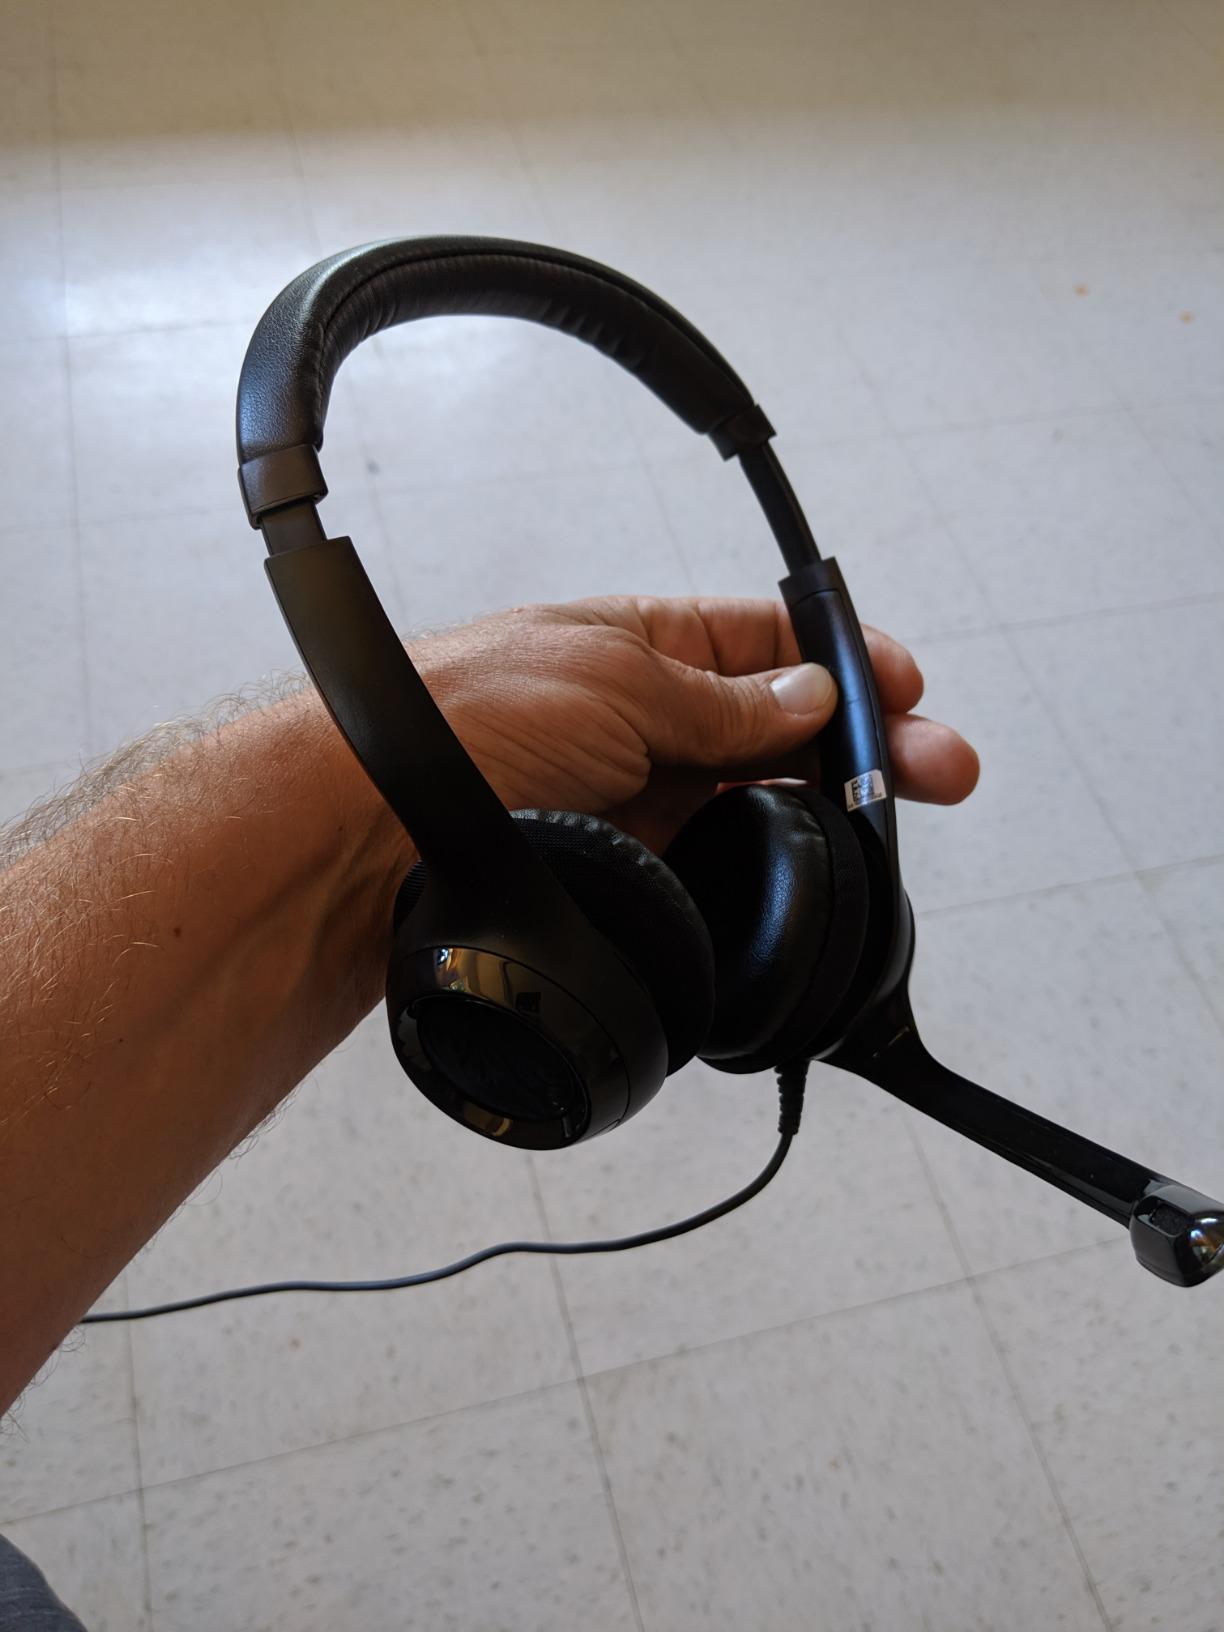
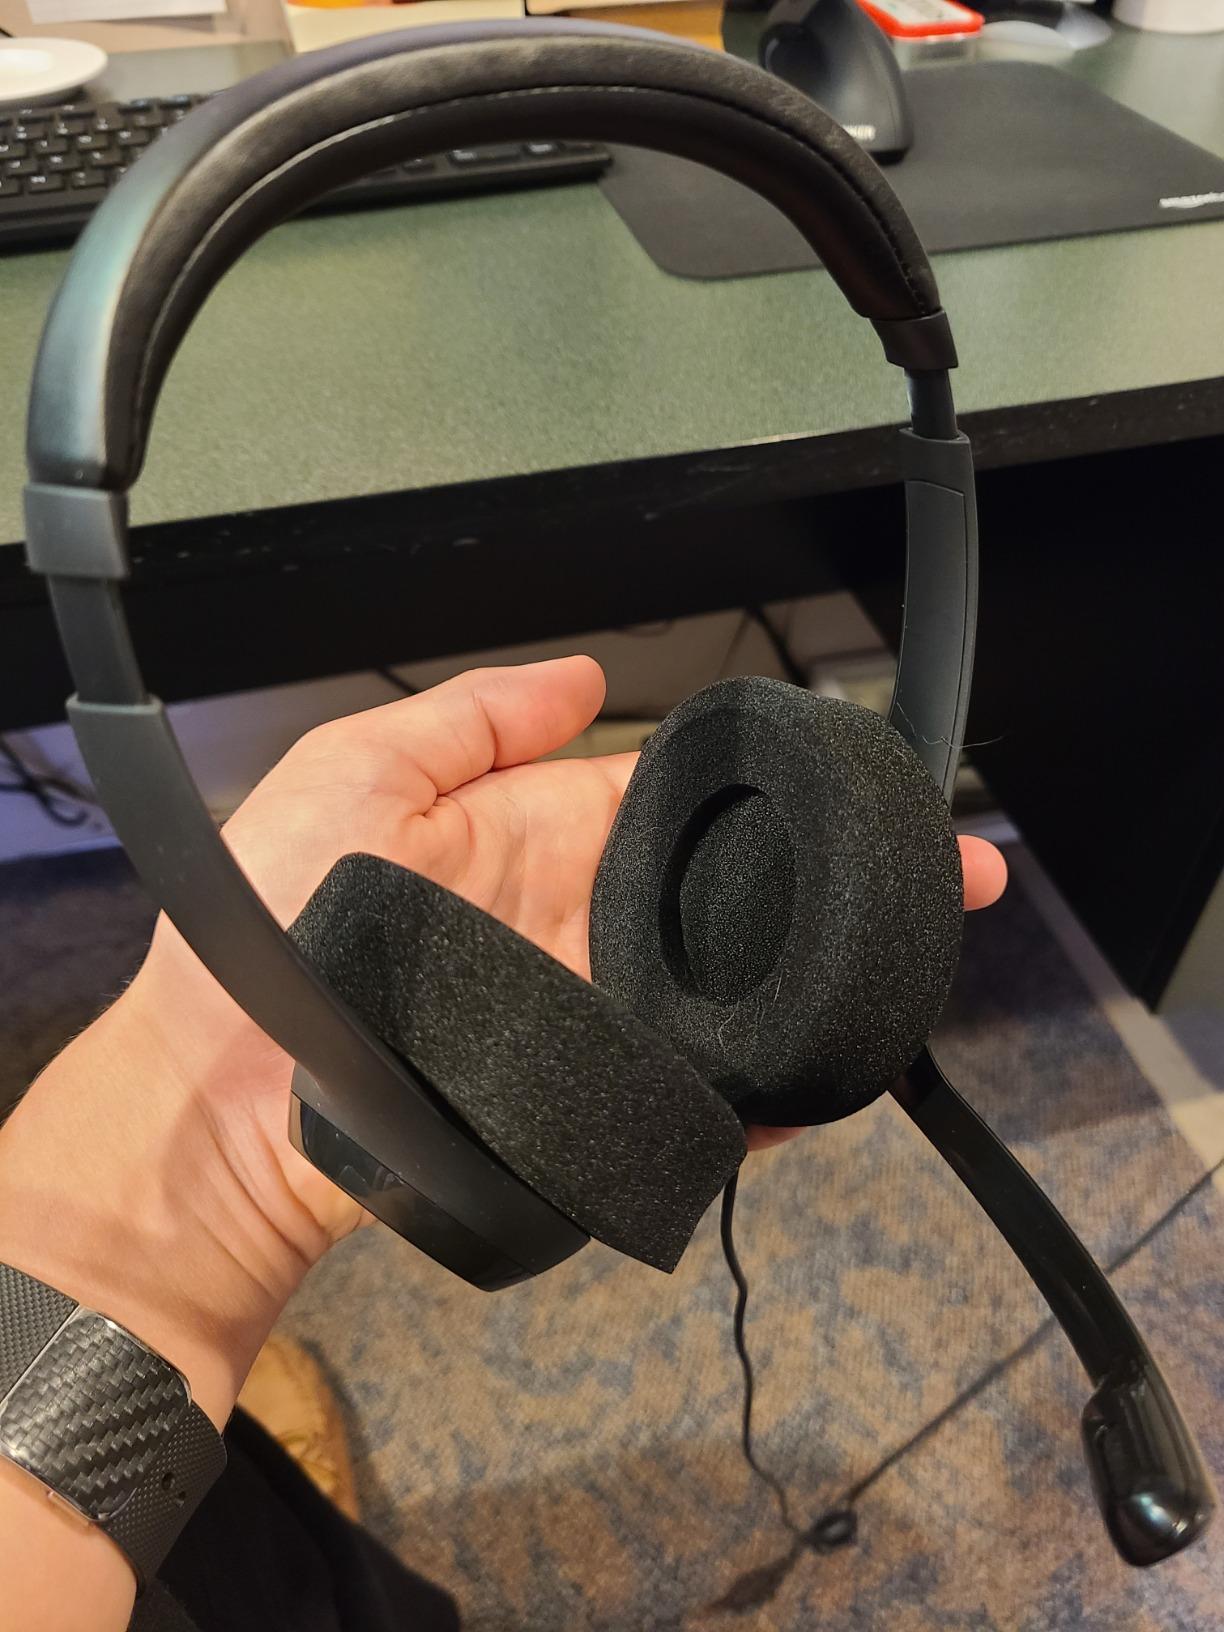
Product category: headphones
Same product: yes